Palazzo Gabrielli-Borromeo

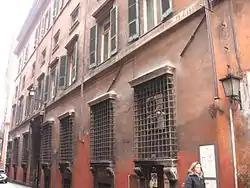
Palazzo Gabrielli-Borromeo

The Palazzo Gabrielli-Borromeo is a palazzo in Rome, Italy. It is located in Via del Seminario, between Piazza di Sant'Ignazio and the Pantheon in the ancient Campus Martius and in the second sector of the present-day Colonna rione, not far from Via del Corso.